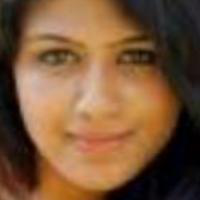
Age group: age 21-30